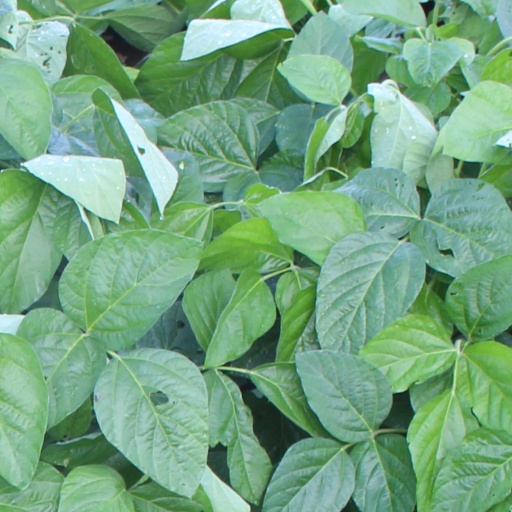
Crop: soybean